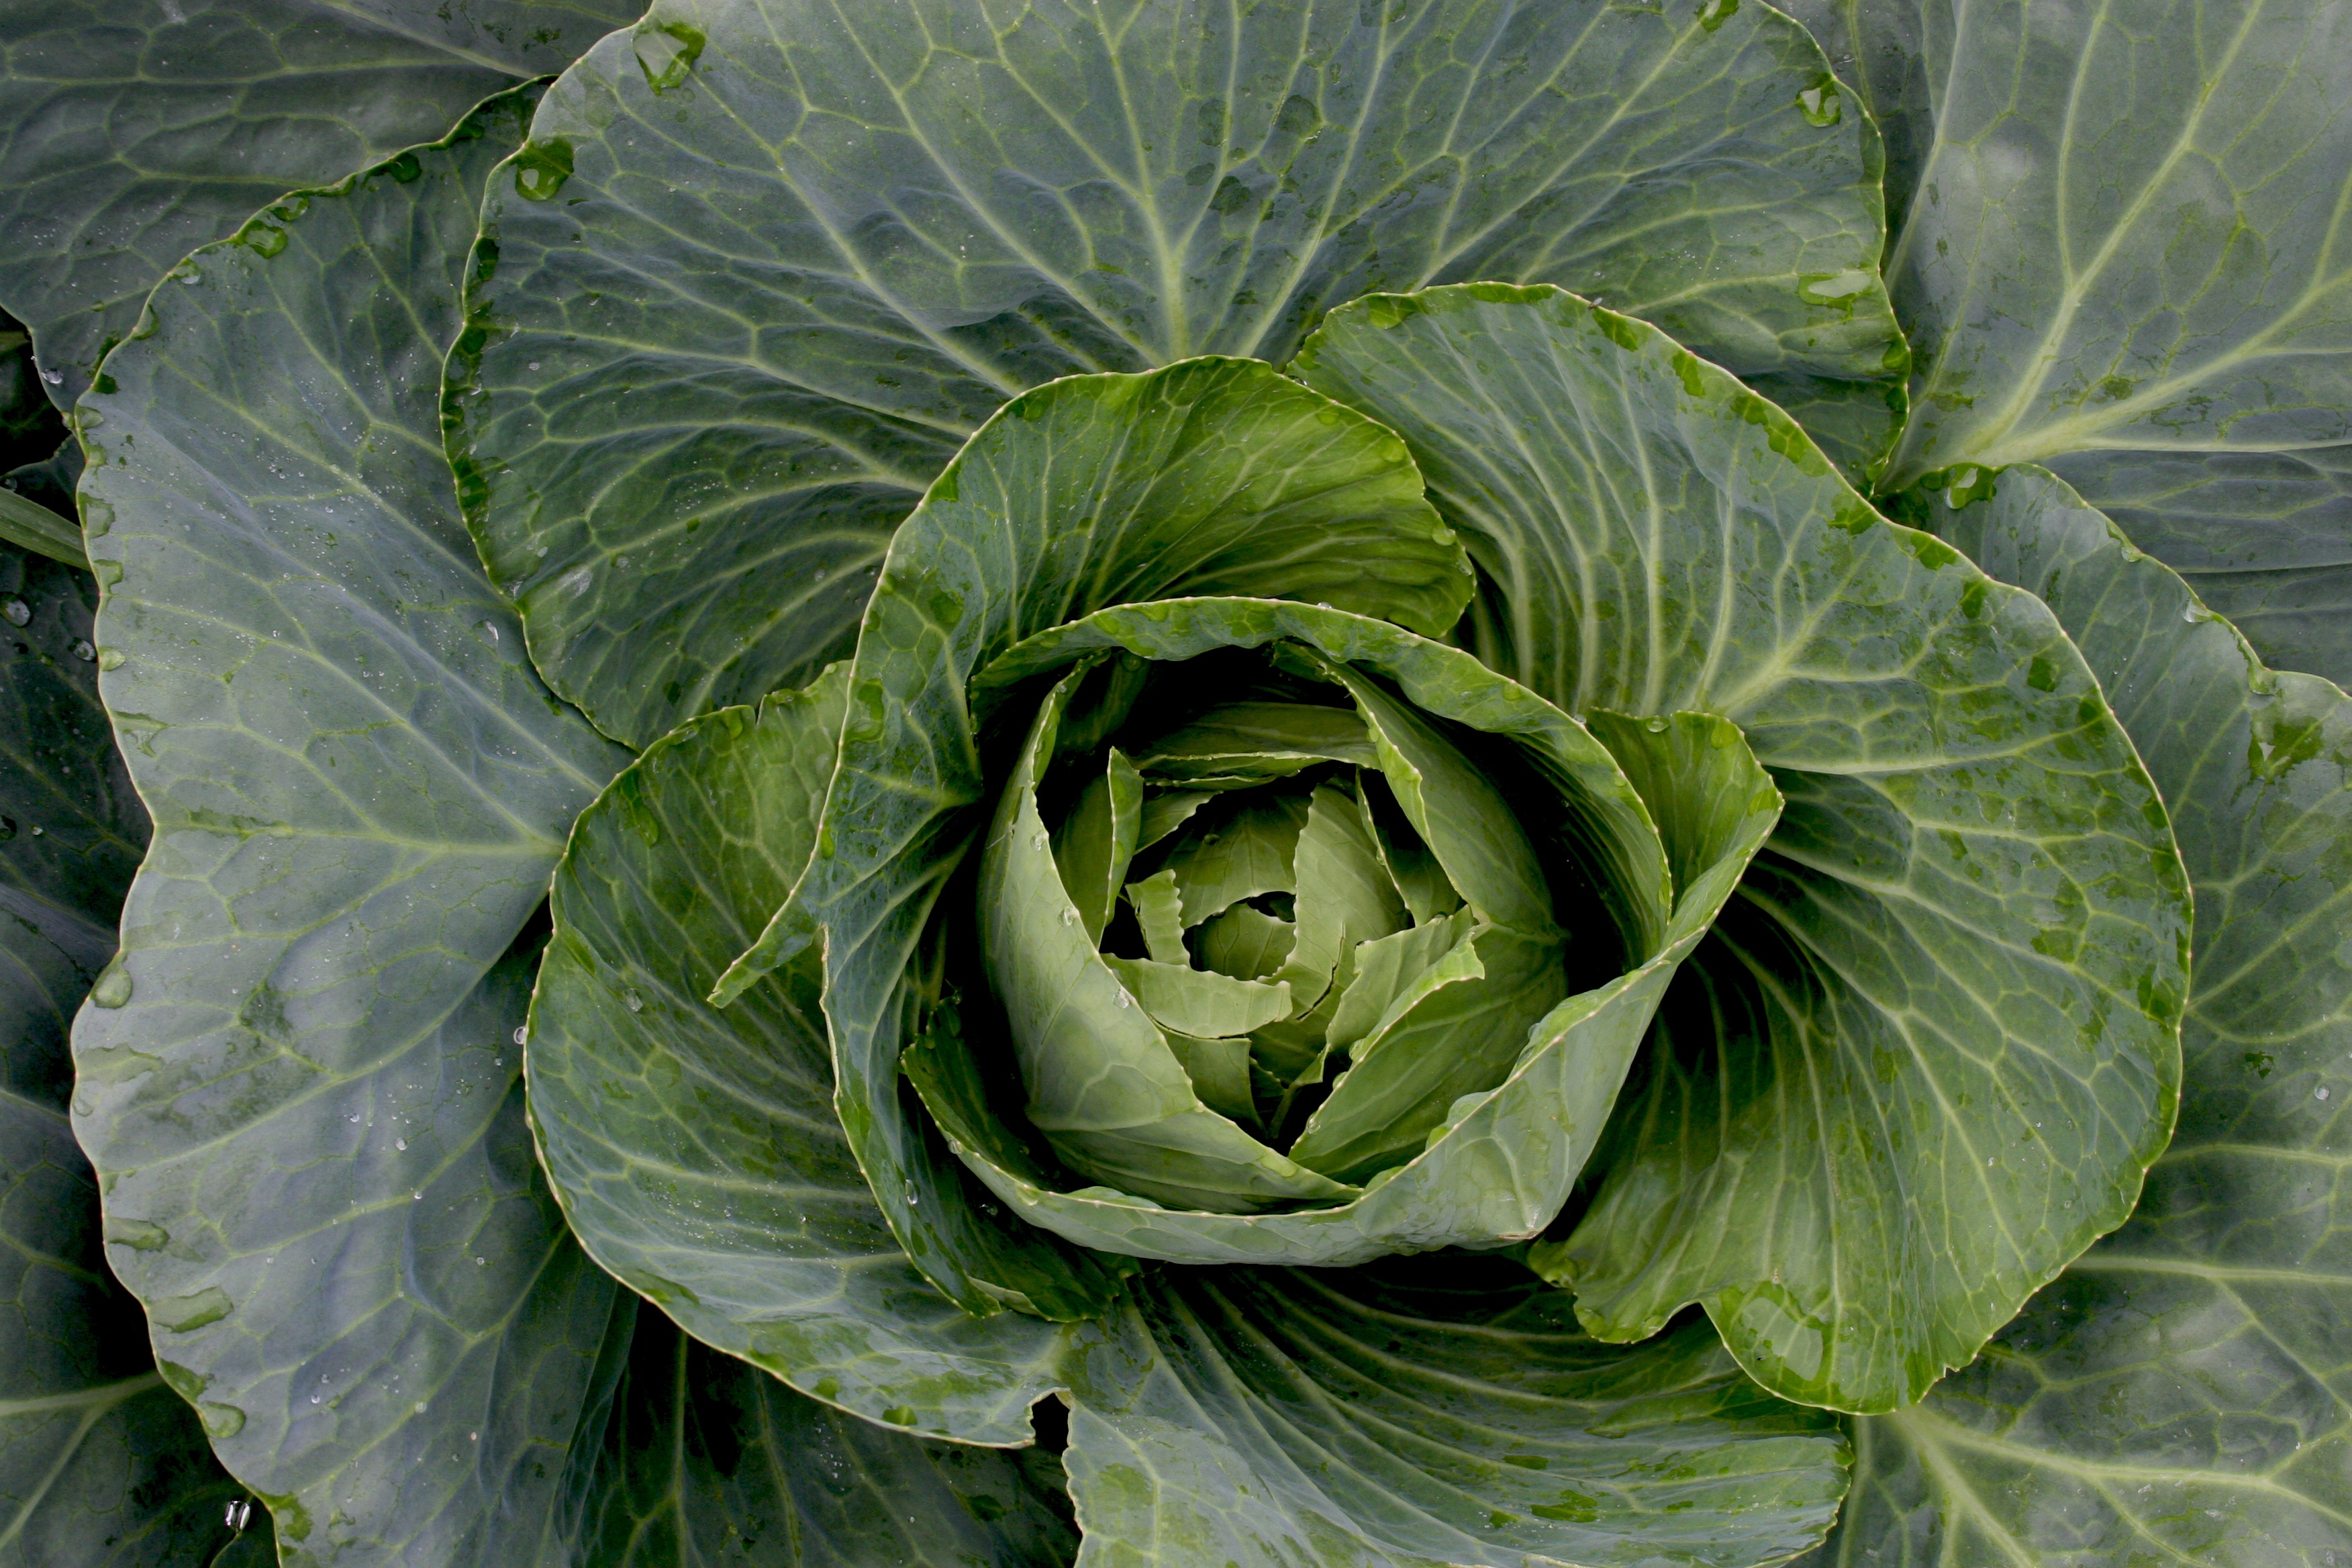
food, green, produce, vegetable, garden, gardening, cabbage, brassica, collard greens, greens, mustard plant, leaf vegetable, komatsuna